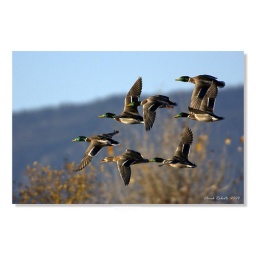
A female Mallard duck (Anas platyrhynchos) accompanied by 6 Mallard males in flight over South Platte Park, Littleton, Colorado.